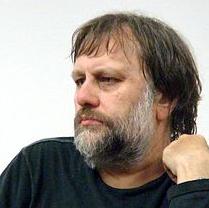
Age: 58